Zhongxing Guesthouse

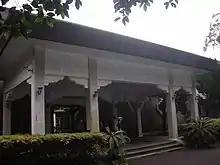
Zhongxing Guesthouse

The Zhongxing Guesthouse also known as the Yangming Shuwu is a historical site located in on Zhongxing Road in Yangmingshan National Park in the Beitou District of Taipei, Taiwan. It was constructed between 1969 and 1970 by late President of the Republic of China Chiang Kai-shek for reception of important foreign guests and to act as a summer residence. It was designed by architect Huang Baoyu, who also designed the National Palace Museum.